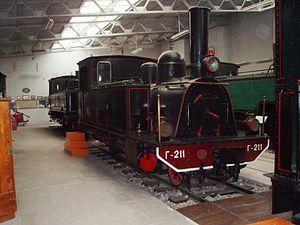
Le musée du chemin de fer d'Athènes, en Grèce est un musée des techniques situé Odos Siokou 4 à côté de la ligne de chemin de fer d'Athènes à Inoi. Il a été fondé par l'Organismós Sidirodrómon Elládos en 1979. Les collections du musée, exposées dans cinq salles sont composées de nombreuses pièces liées à l'histoire du chemin de fer en Grèce. Le musée est ouvert tous les jours de 9h00 à 13h00, sauf le lundi. Il est aussi ouvert le mercredi de 17h00 à 20h00. L'entrée est gratuite. les photographies sont interdites à l'intérieur.